Portland Museum (Louisville)

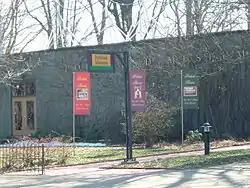
Portland Museum in 2008

The Portland Museum is a neighborhood history and art museum in Louisville, Kentucky. It details the history of the Portland neighborhood both as an independent town in the early 1800s and after Portland's amalgamation into Louisville after the construction of the Louisville and Portland Canal.